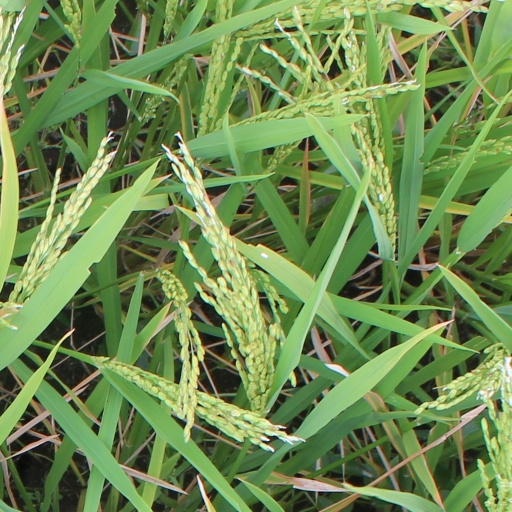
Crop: rice